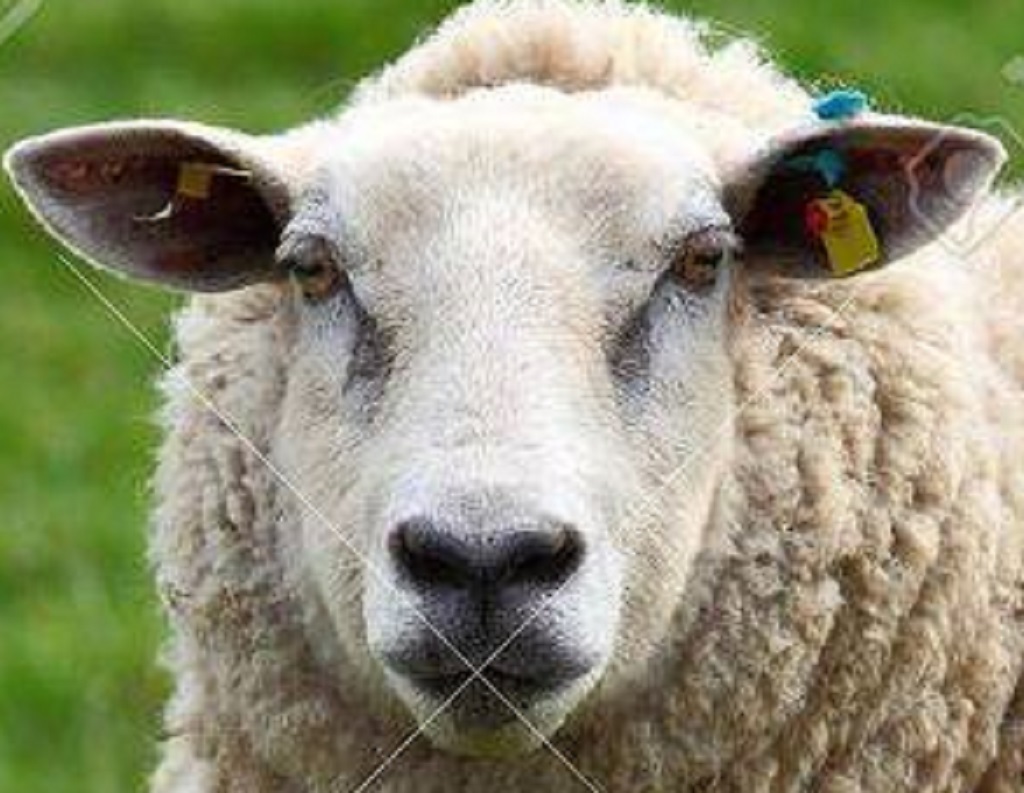
Label: no pain